Chandra Shumsher Jung Bahadur Rana

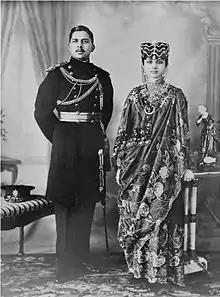
Chandra Shamsher's son and daughter-in-law, Ranaji Vishnu Shamsher and Raniji Urmila Devi

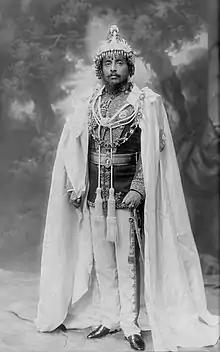
Chandra Shumsher in 1908

Chandra Shamsher's descendants are still among the most prominent members of the Rana family. They are scattered all over the princely states of the Indian subcontinent. Since Chandra Shamsher ruled Nepal for a period of 28 years and had the exclusive control of the national economy, he accumulated immense wealth and built lavish palaces for his sons. His descendants are the richest in all of the Rana dynasty.